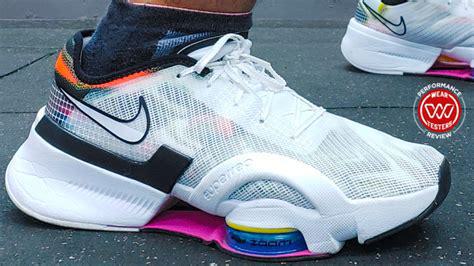
Brand: Nike
Model: Air Zoom Superrep